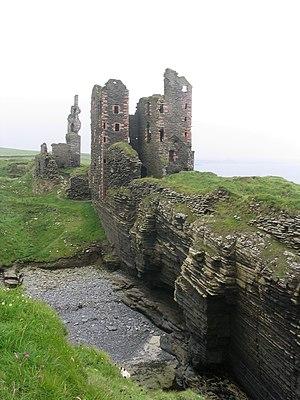
Château de Sinclair et Girnigoe pendant l'été 2004.